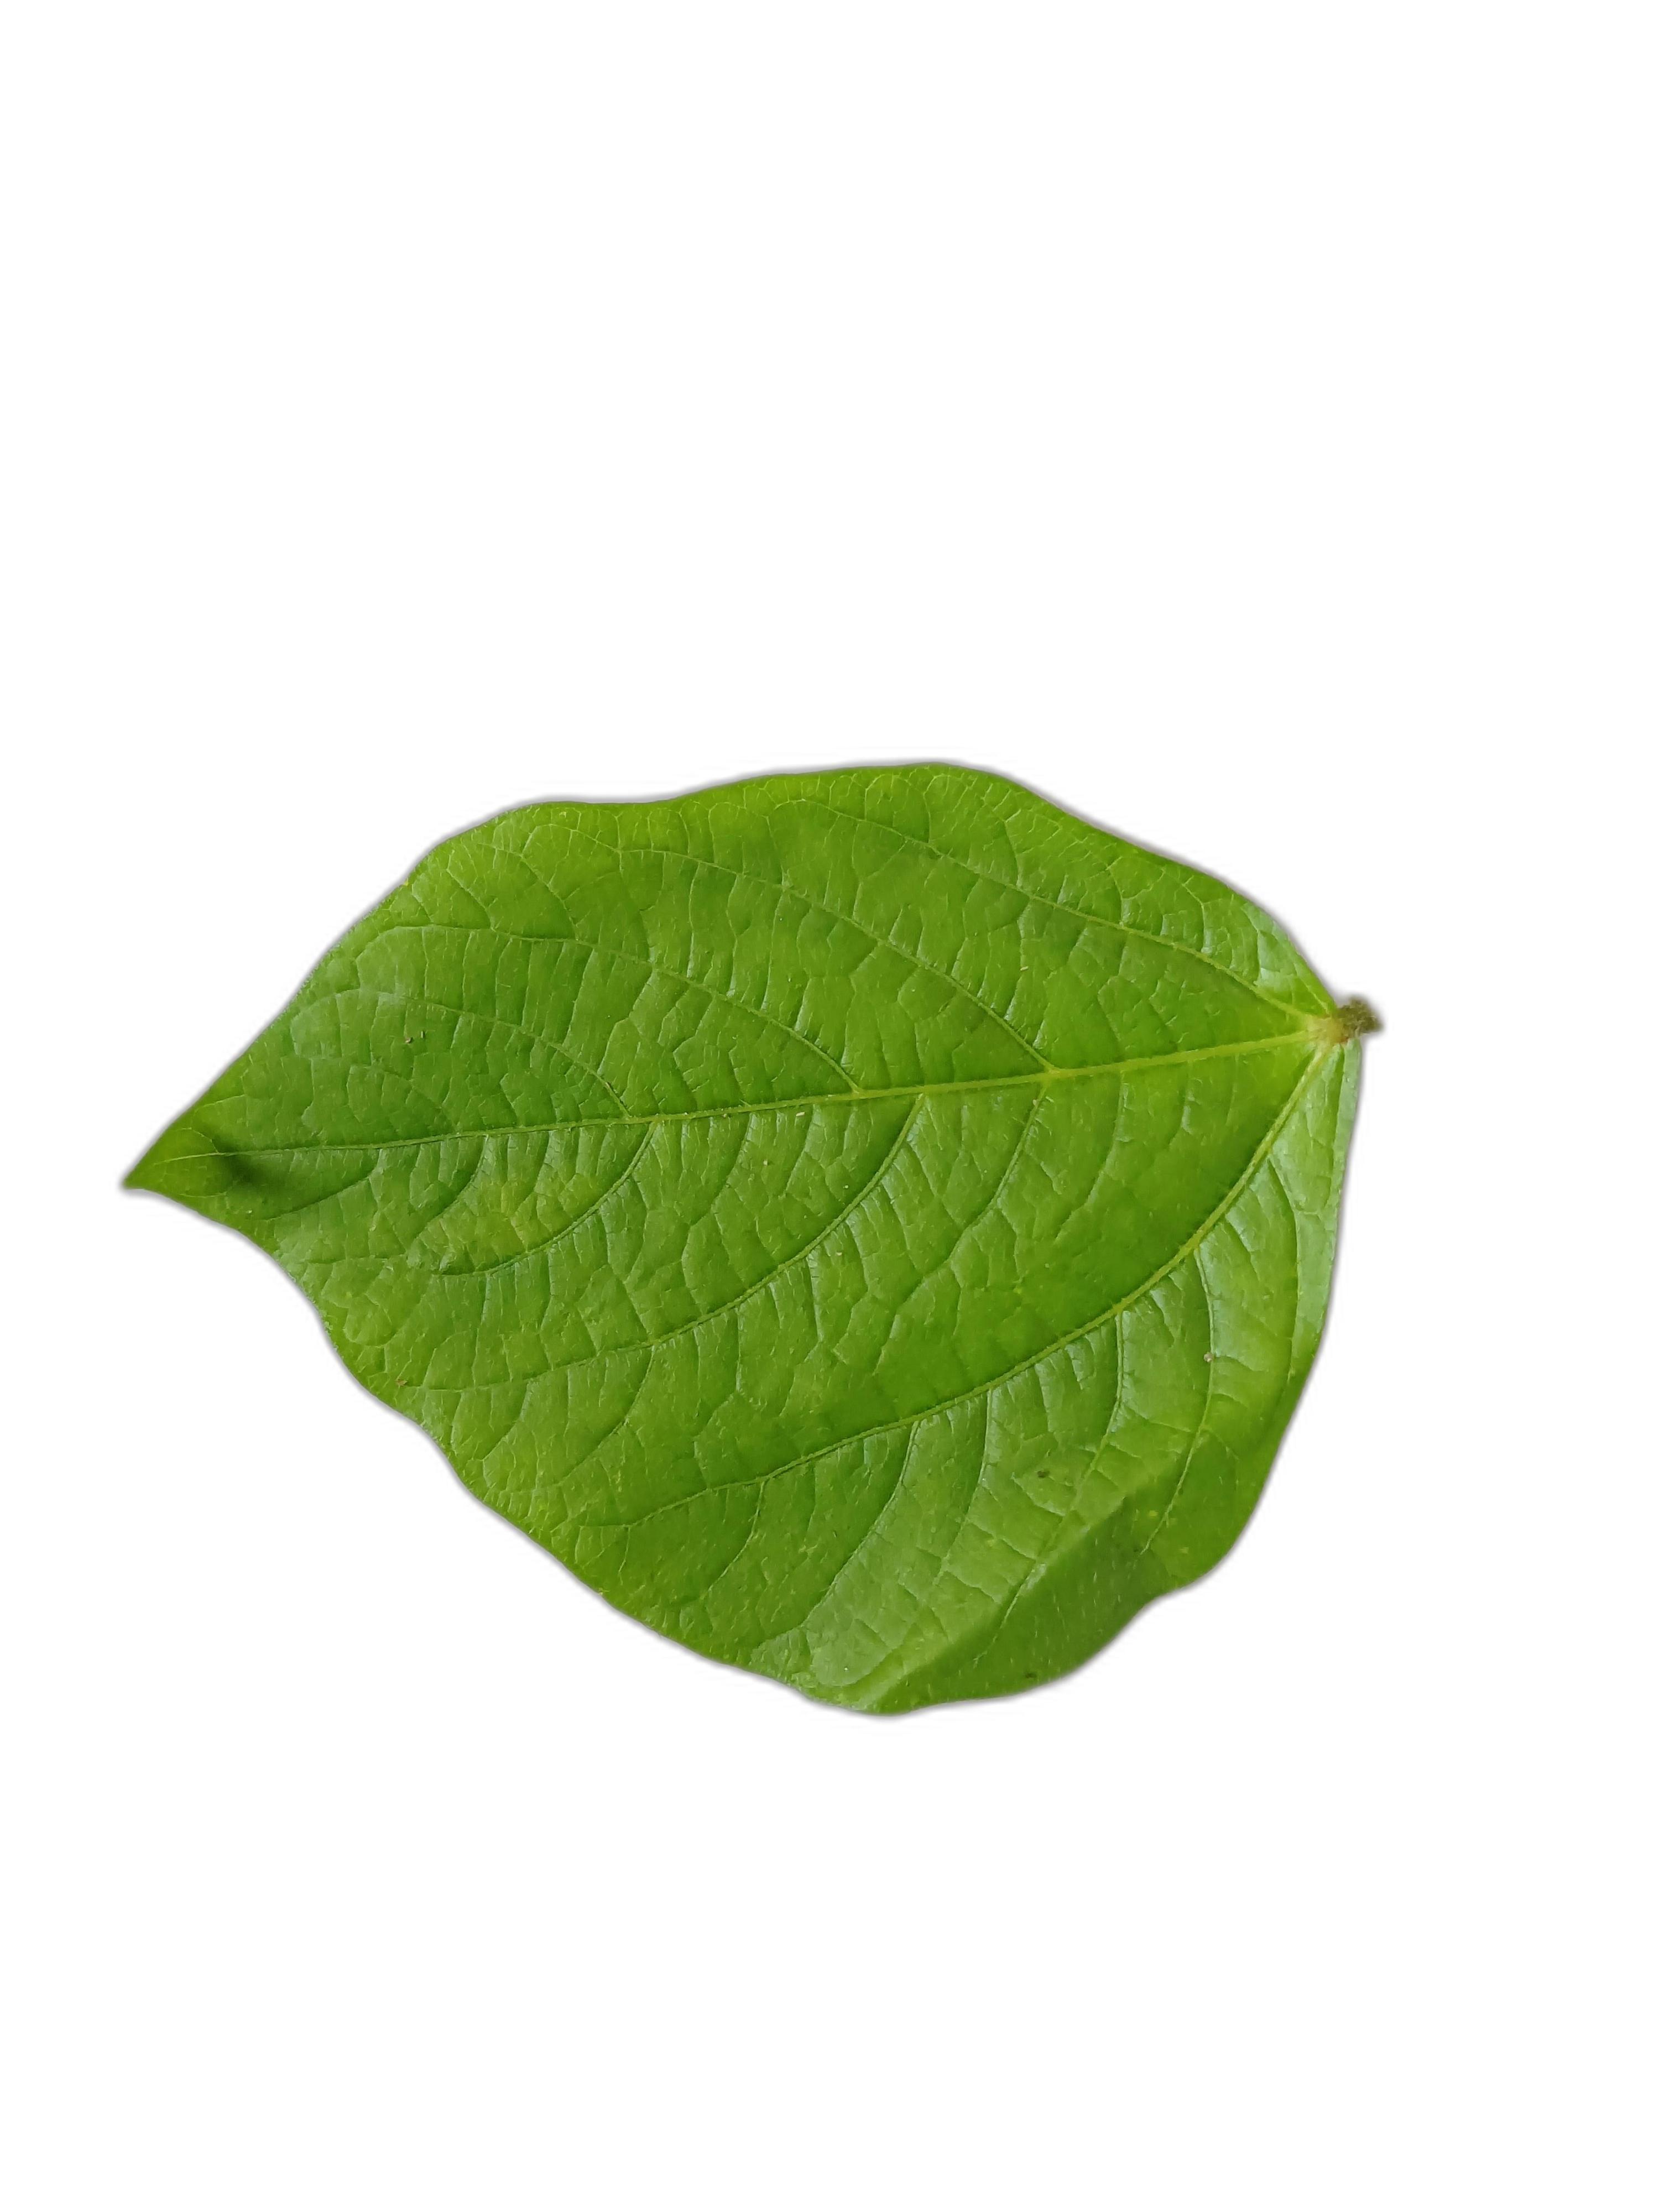
Label: Healthy